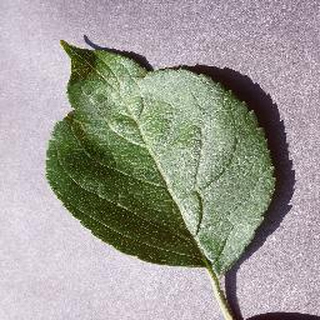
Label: healthy_apple